Bobby Jindal

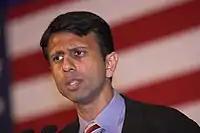
Jindal in June 2008, at a John McCain campaign event in Kenner, Louisiana

On February 8, 2008, conservative radio host Rush Limbaugh mentioned on his syndicated show that Jindal could be a possible choice for the Republican vice presidential nomination in 2008. He said that Jindal might be perceived as an asset to John McCain's campaign because he has wide support in the conservative and moderate wings of the Republican Party. If McCain had won the presidency, he would have been the oldest president ever inaugurated to a first term.